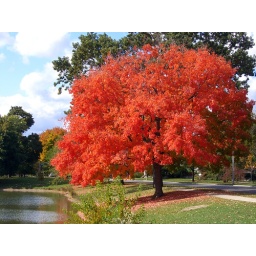
Every year this is my favorite fall tree. It explodes in shades of red and orange at Lakeside Park